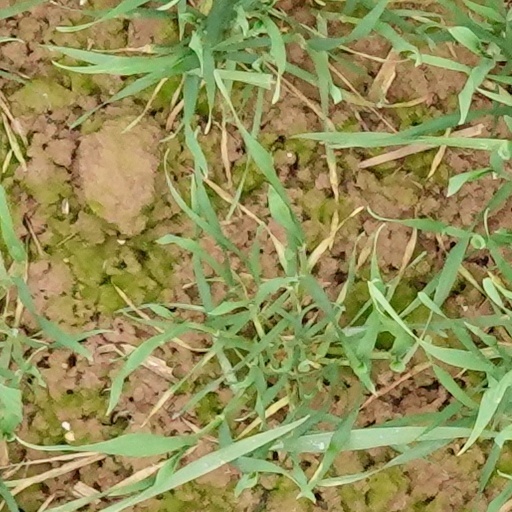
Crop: wheat